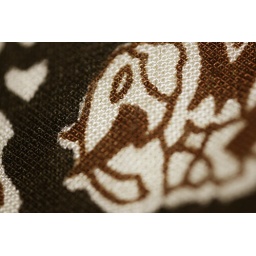
From the Thai wall hanging above our bed